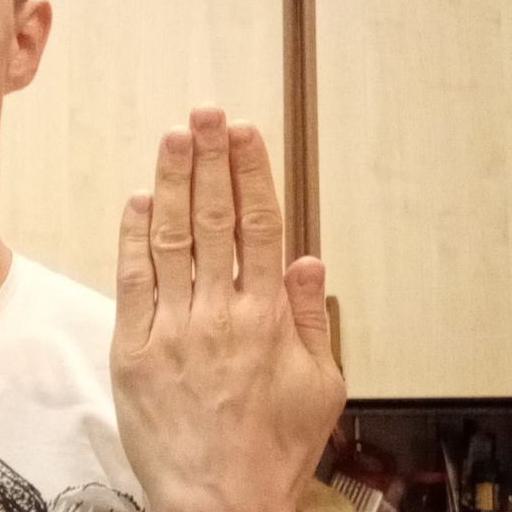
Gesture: stop_inverted